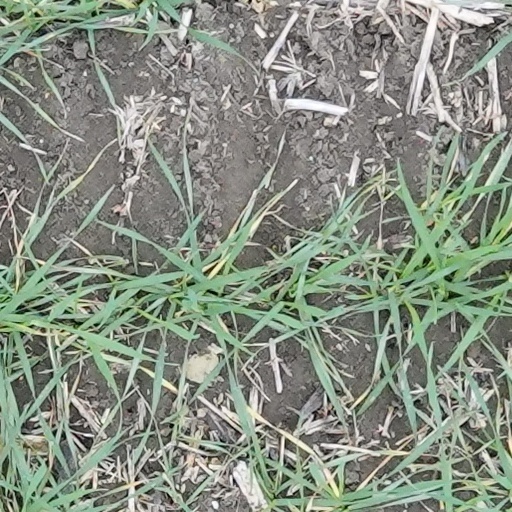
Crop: wheat